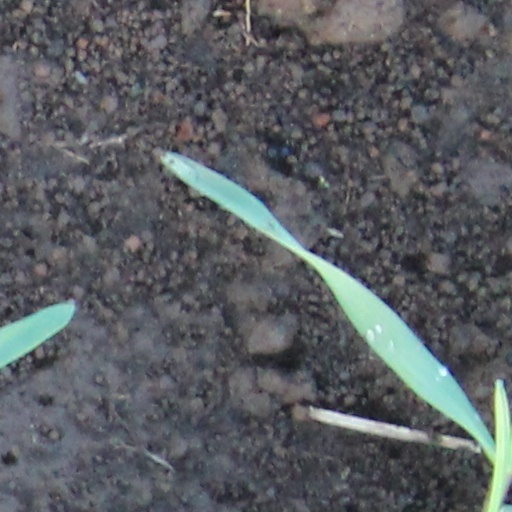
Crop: wheat